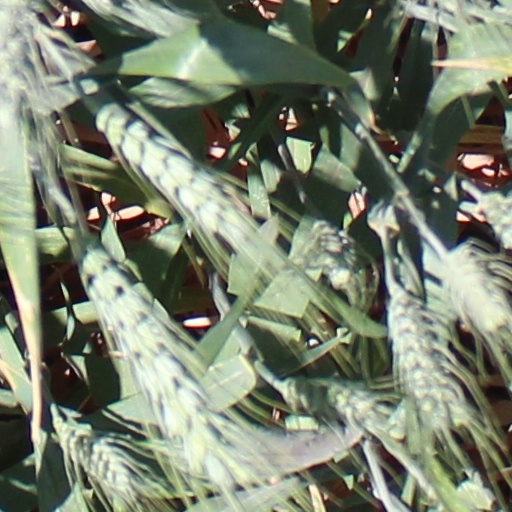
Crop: wheat